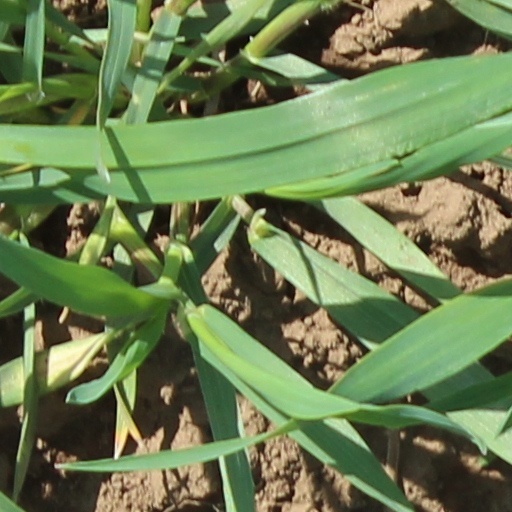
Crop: wheat